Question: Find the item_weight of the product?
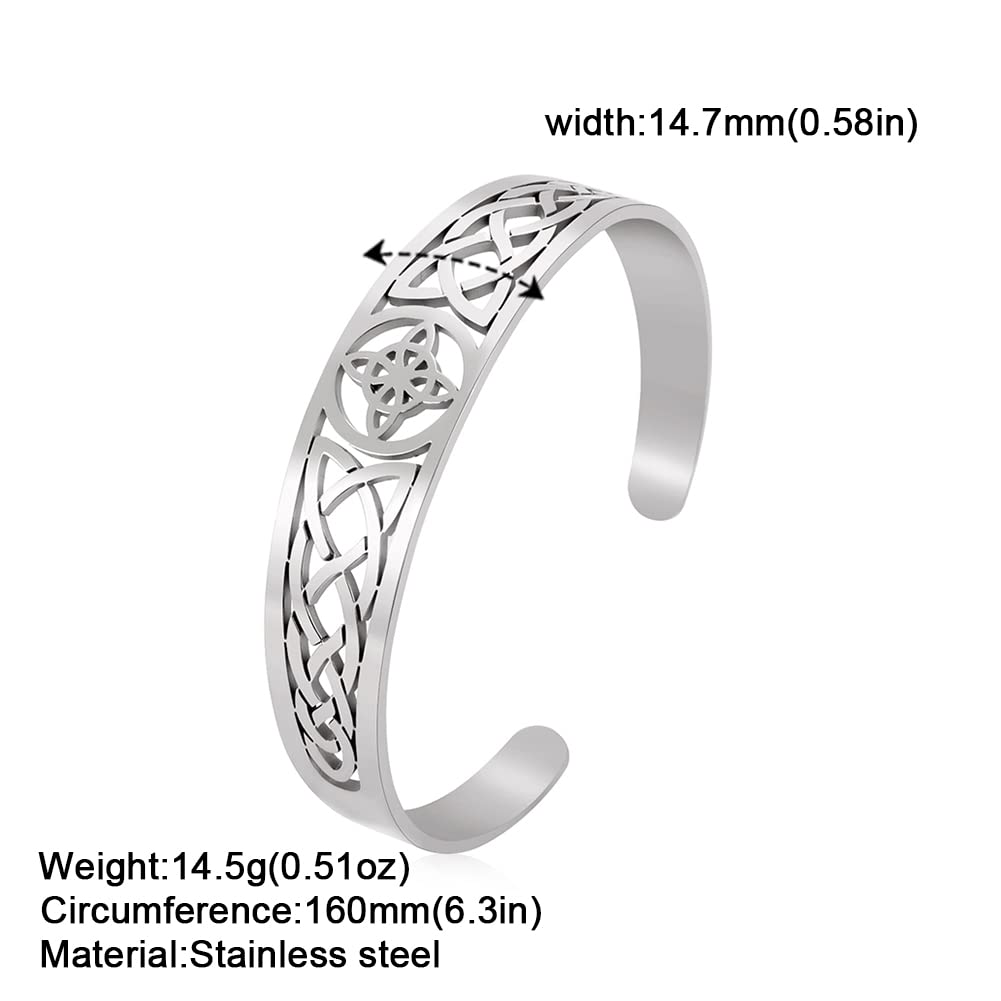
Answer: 0.51 ounce